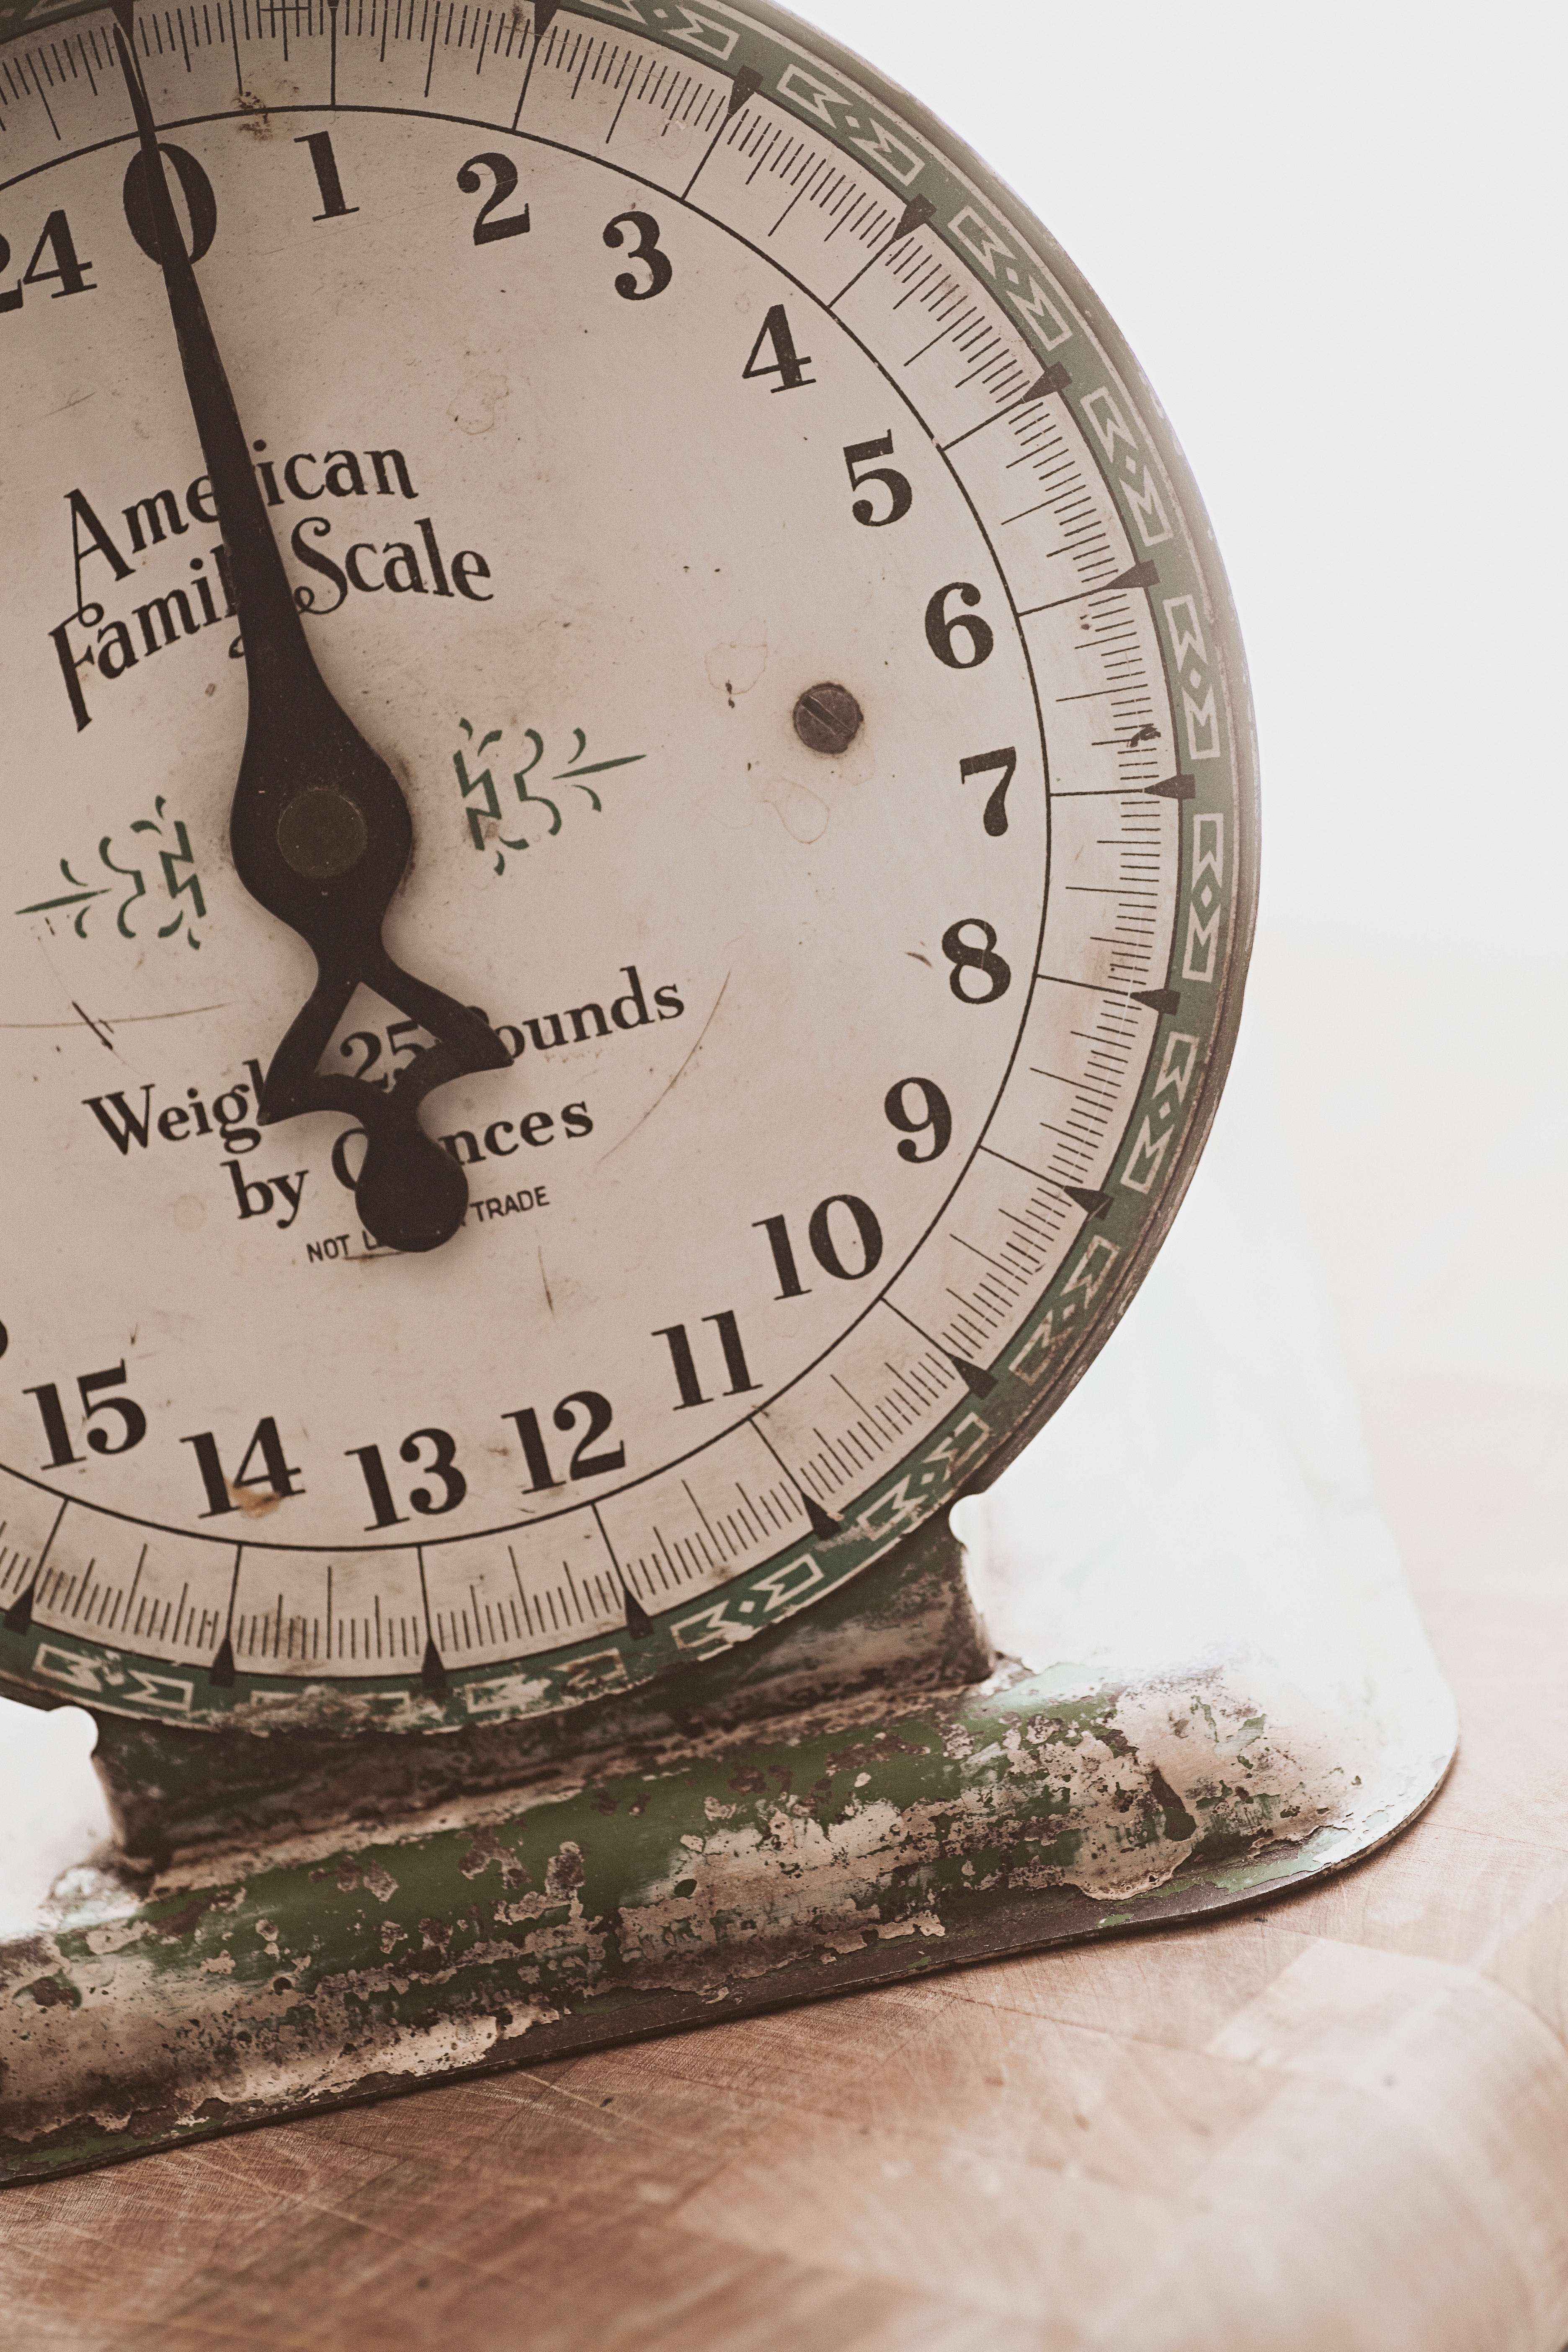
clock, man made object, measuring instrument